2012 Chicago NATO summit

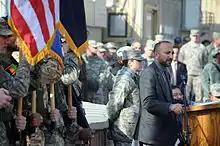
NATO command in Kabul

The Afghanistan issue in particular faces a public relations timeline due to a declaration by Barack Obama that NATO activities in Afghanistan would be concluded by 2014, but 28-nation military bloc was clearly divided, as the new French President, Francois Hollande, indicated that he will pull out all 3,400 French troops at the end of 2012 or 2 years ahead of NATO's timetable.